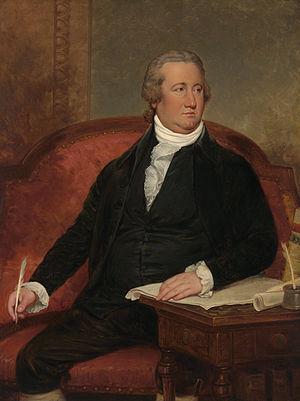
Frederick Augustus Conrad Muhlenberg, né à Trappe le 1ᵉʳ janvier 1750 et mort à Lancaster le 4 juin 1801, est un homme politique américain, pasteur de profession.